Cosmos: A Spacetime Odyssey

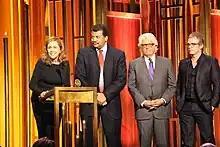
The crew of "Cosmos" at the 74th Annual Peabody Awards. From left to right: Ann Druyan, Neil deGrasse Tyson, Mitchell Cannold and Brannon Braga.

The miniseries won the 4th Critics' Choice Television Award for "Best Reality Series", with Tyson awarded for "Best Reality Host". The miniseries was also nominated for "Outstanding Achievement in News and Information" for the 30th TCA Awards and 12 Emmy Awards, including "Outstanding Documentary or Nonfiction Series". The program won the Emmy for "Outstanding Writing for Nonfiction Programming" and "Outstanding Sound Editing for Nonfiction Programming (Single or Multi-Camera)", and Silvestri won the Emmys for both "Outstanding Original Main Title Theme Music" and "Outstanding Music Composition for a Series (Original Dramatic Score)". The series won a 2014 Peabody Award within the Education category. In 2014, the Committee for Skeptical Inquiry (CSICOP) presented "Cosmos" with the Robert B. Balles Prize in Critical Thinking. ""Cosmos: A Spacetime Odyssey" opened the eyes of a new generation to humanity's triumphs, its mistakes, and its astounding potential to reach unimagined heights."